Emil Kemény

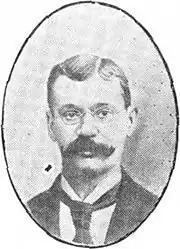
Emil Kemény

Emil Kemény (13 January 1860, Pest – 1 May 1925, Budapest) was a Hungarian–American chess master, editor and publisher.